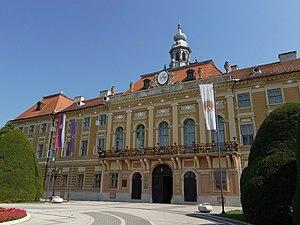
Le bâtiment du comitat de Bács-Bodrog à Sombor est situé à Sombor, dans la province de Voïvodine et dans le district de Bačka occidentale, en Serbie. Il est inscrit sur la liste des monuments culturels de grande importance de la République de Serbie.